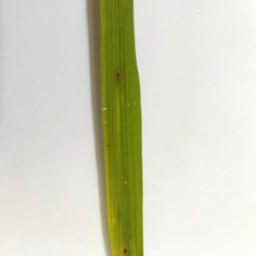
Label: Rice___Brown_Spot